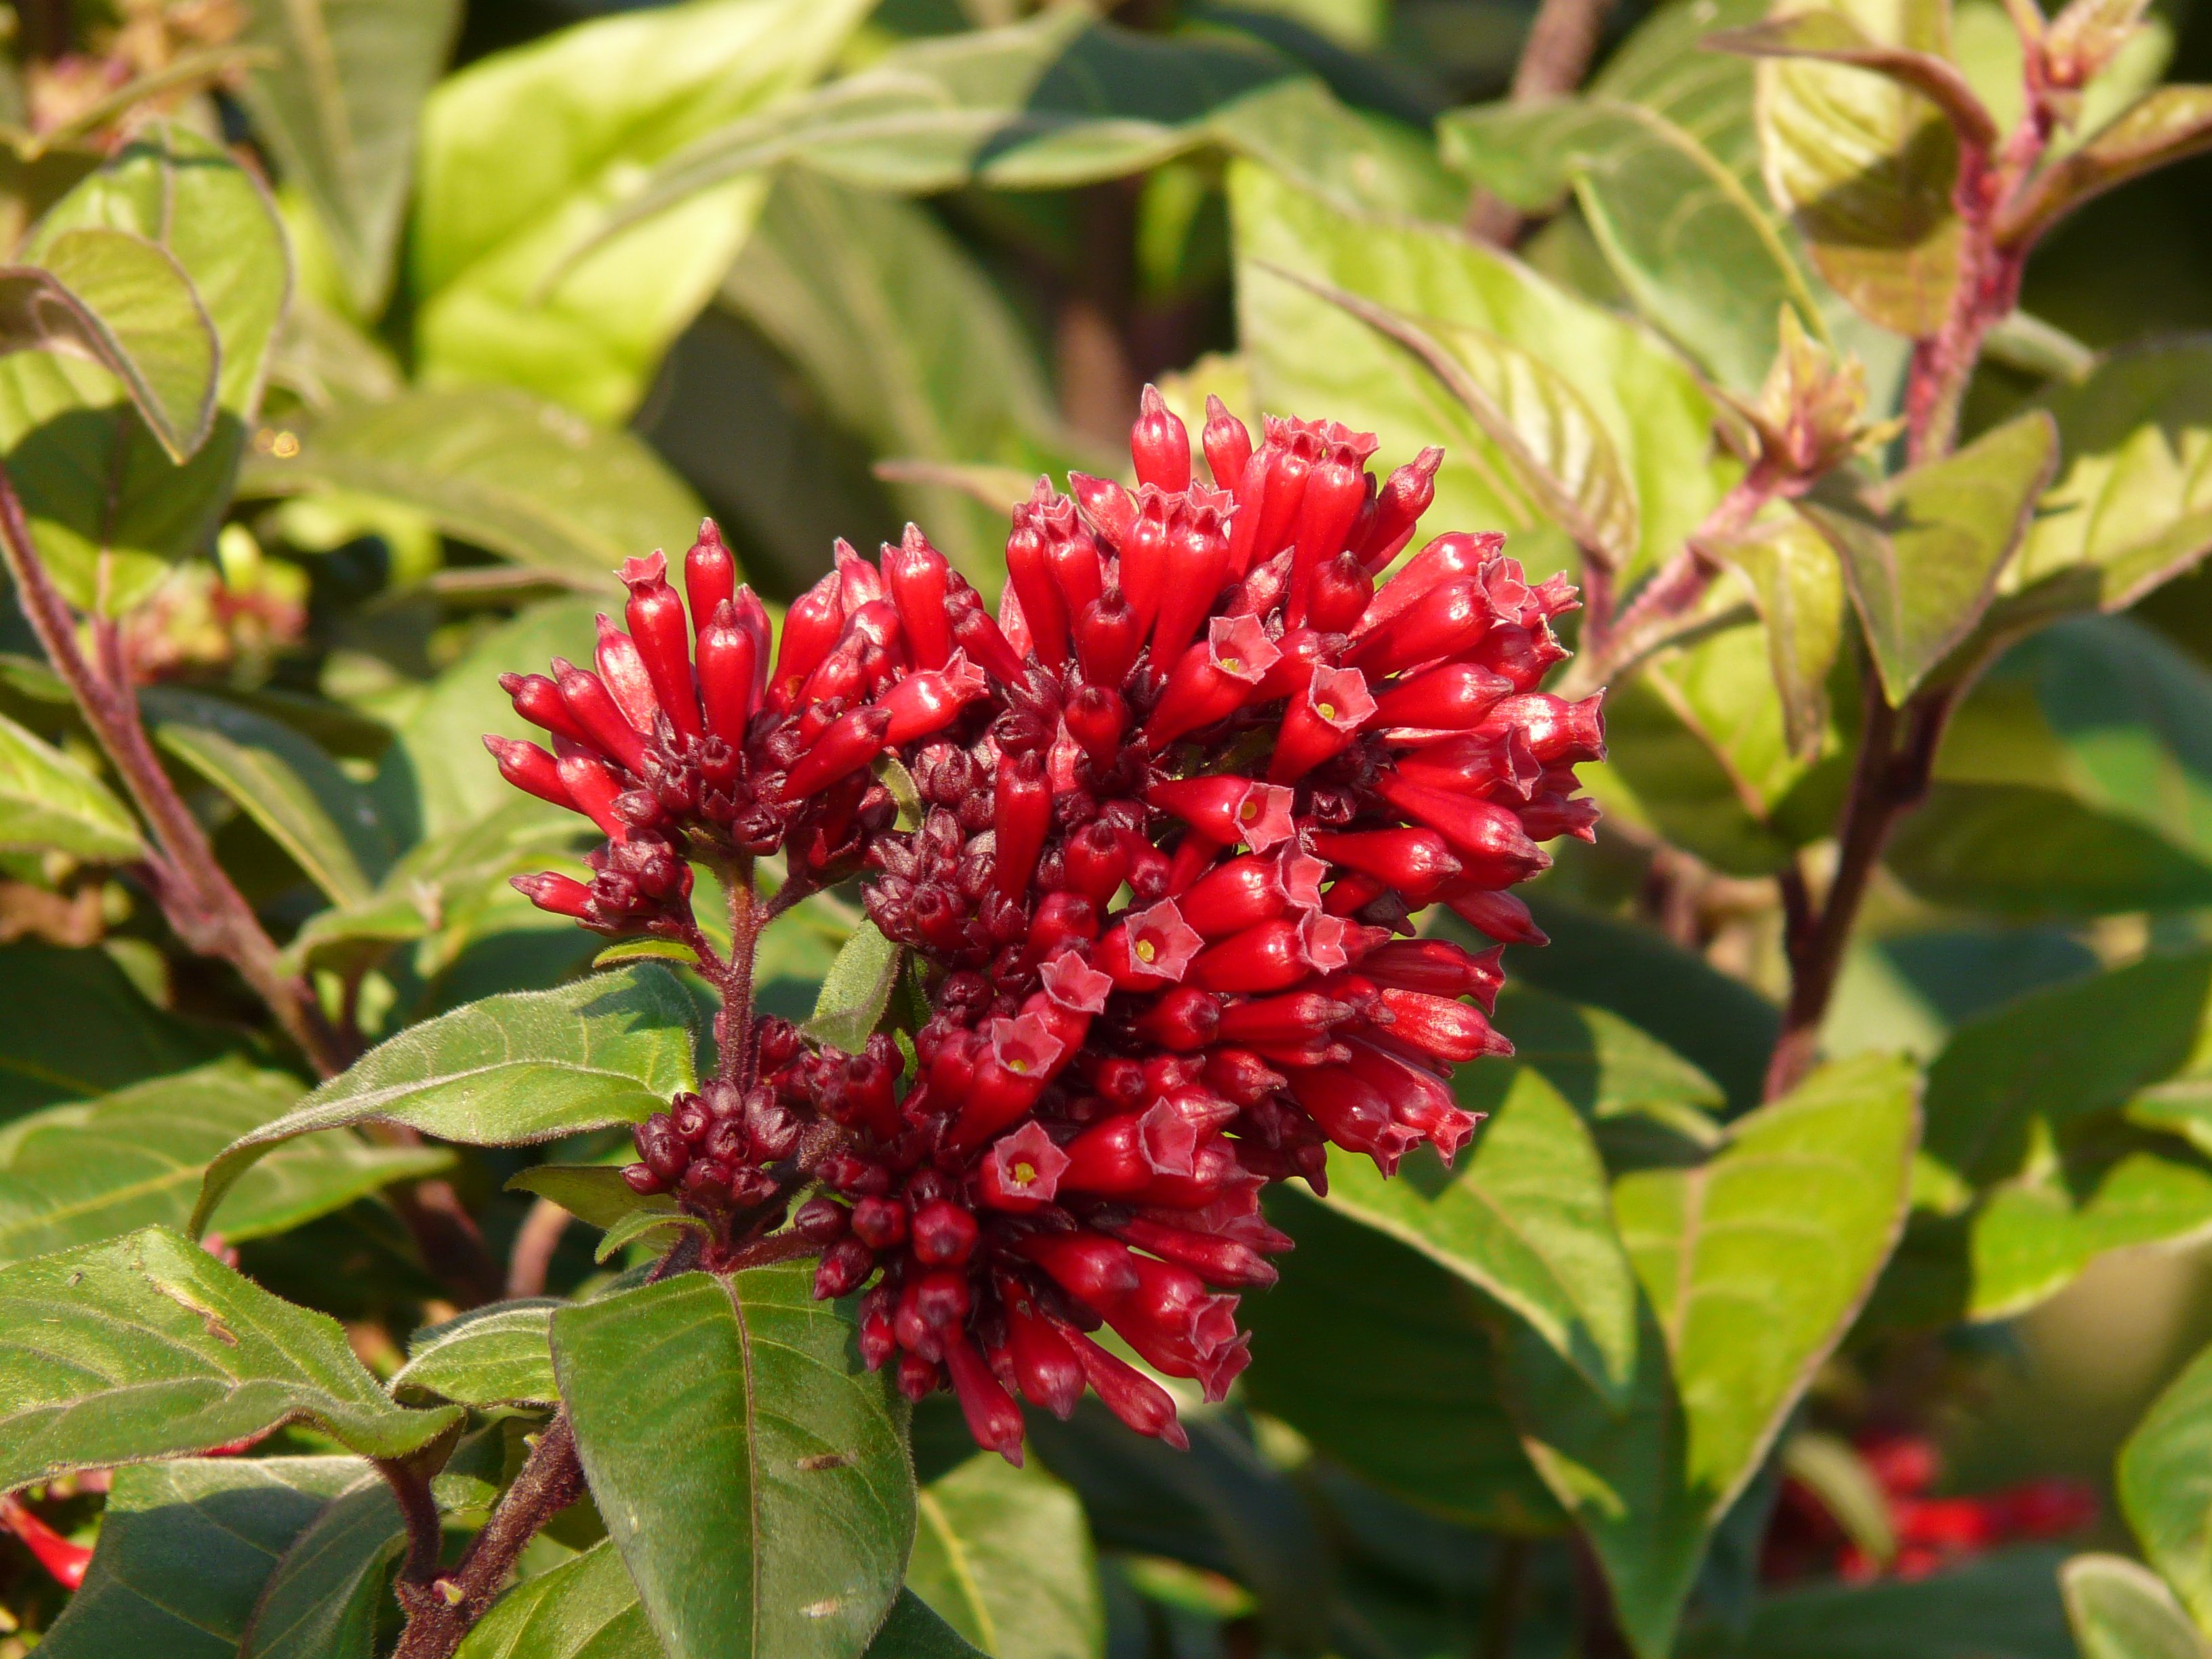
plant, flora, tree, flower, botany, land plant, produce, woody plant, berry, viburnum, shrub, leaf, flowering plant, schisandra, food, blossom, fruit, evergreen, rowan, pistacia lentiscus, chokecherry